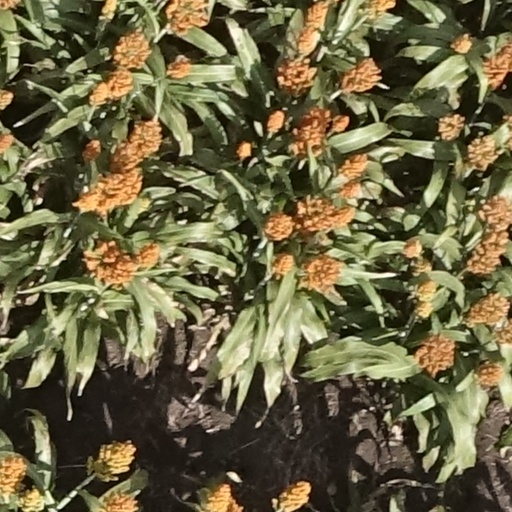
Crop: sorghum